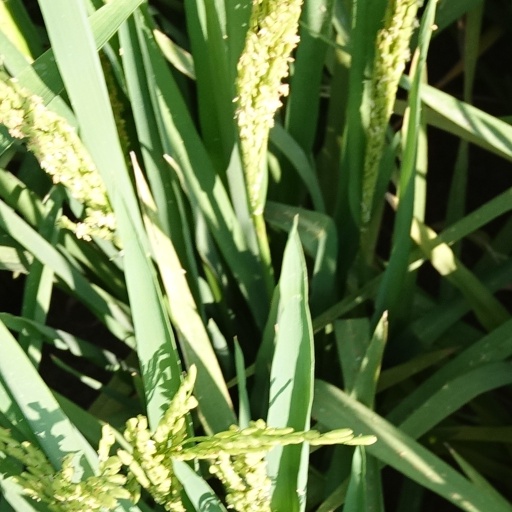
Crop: rice